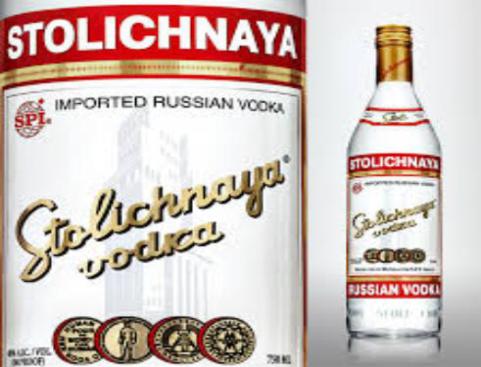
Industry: Food